Mycteropoidea

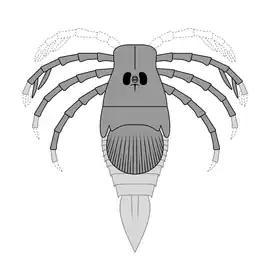
Reconstruction of "Megarachne", a mycteroptid once thought to have been a giant spider.

Mycteropoids are diagnosed as stylonurines with a posterior cleft on the metastoma and rounded lenses overlaying the lateral eyes as well as having anterior prosomal appendages modified for sweep-feeding.